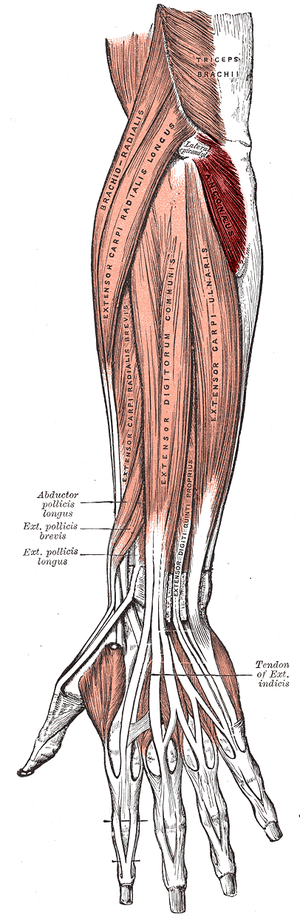
Le muscle anconé est un muscle situé à la face postérieure du coude.